God's eye

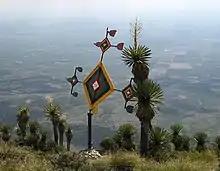
God's eye or Ojo de Dios on Quemado Mountain, San Luis Potosi, Mexico

A God's eye (in Spanish, Ojo de Dios) is a spiritual and votive object made by weaving a design out of yarn upon a wooden cross. Often several colors are used. They are commonly found in Mexican, Peruvian, and Latin American communities, among both Indigenous and Catholic peoples.